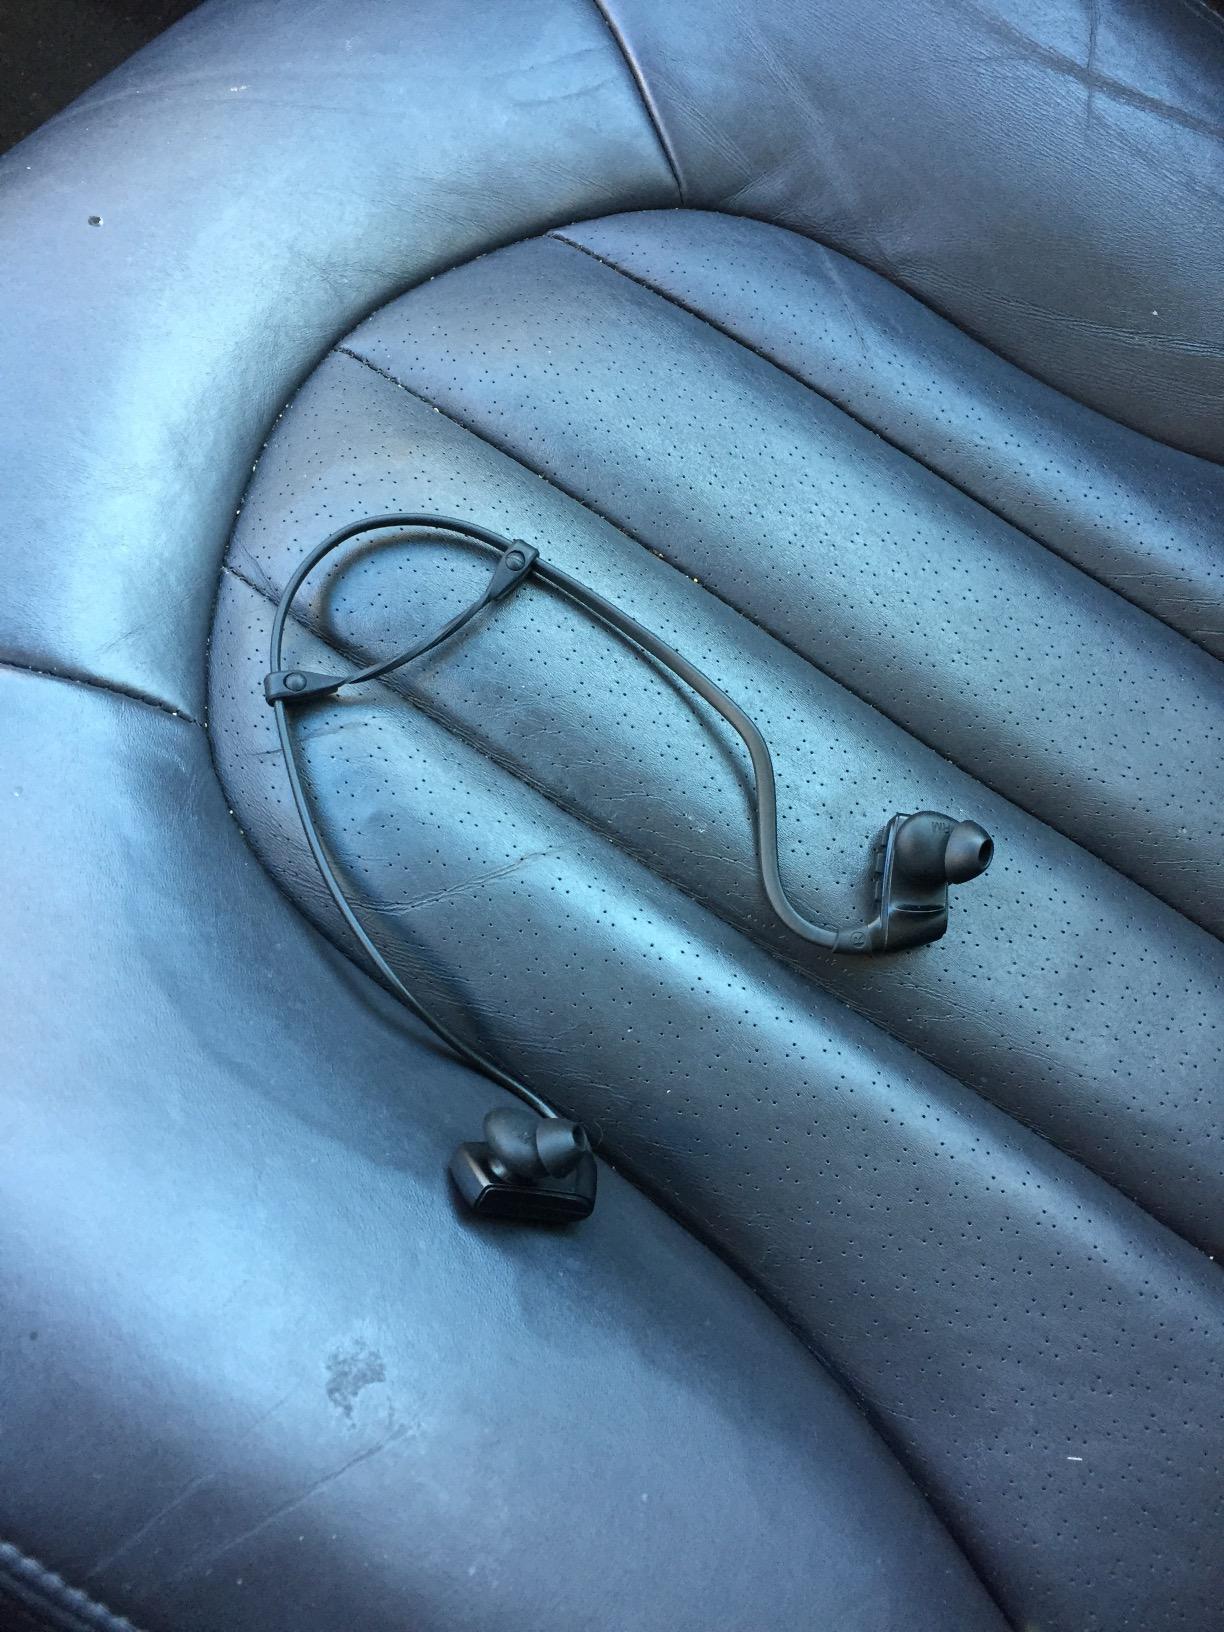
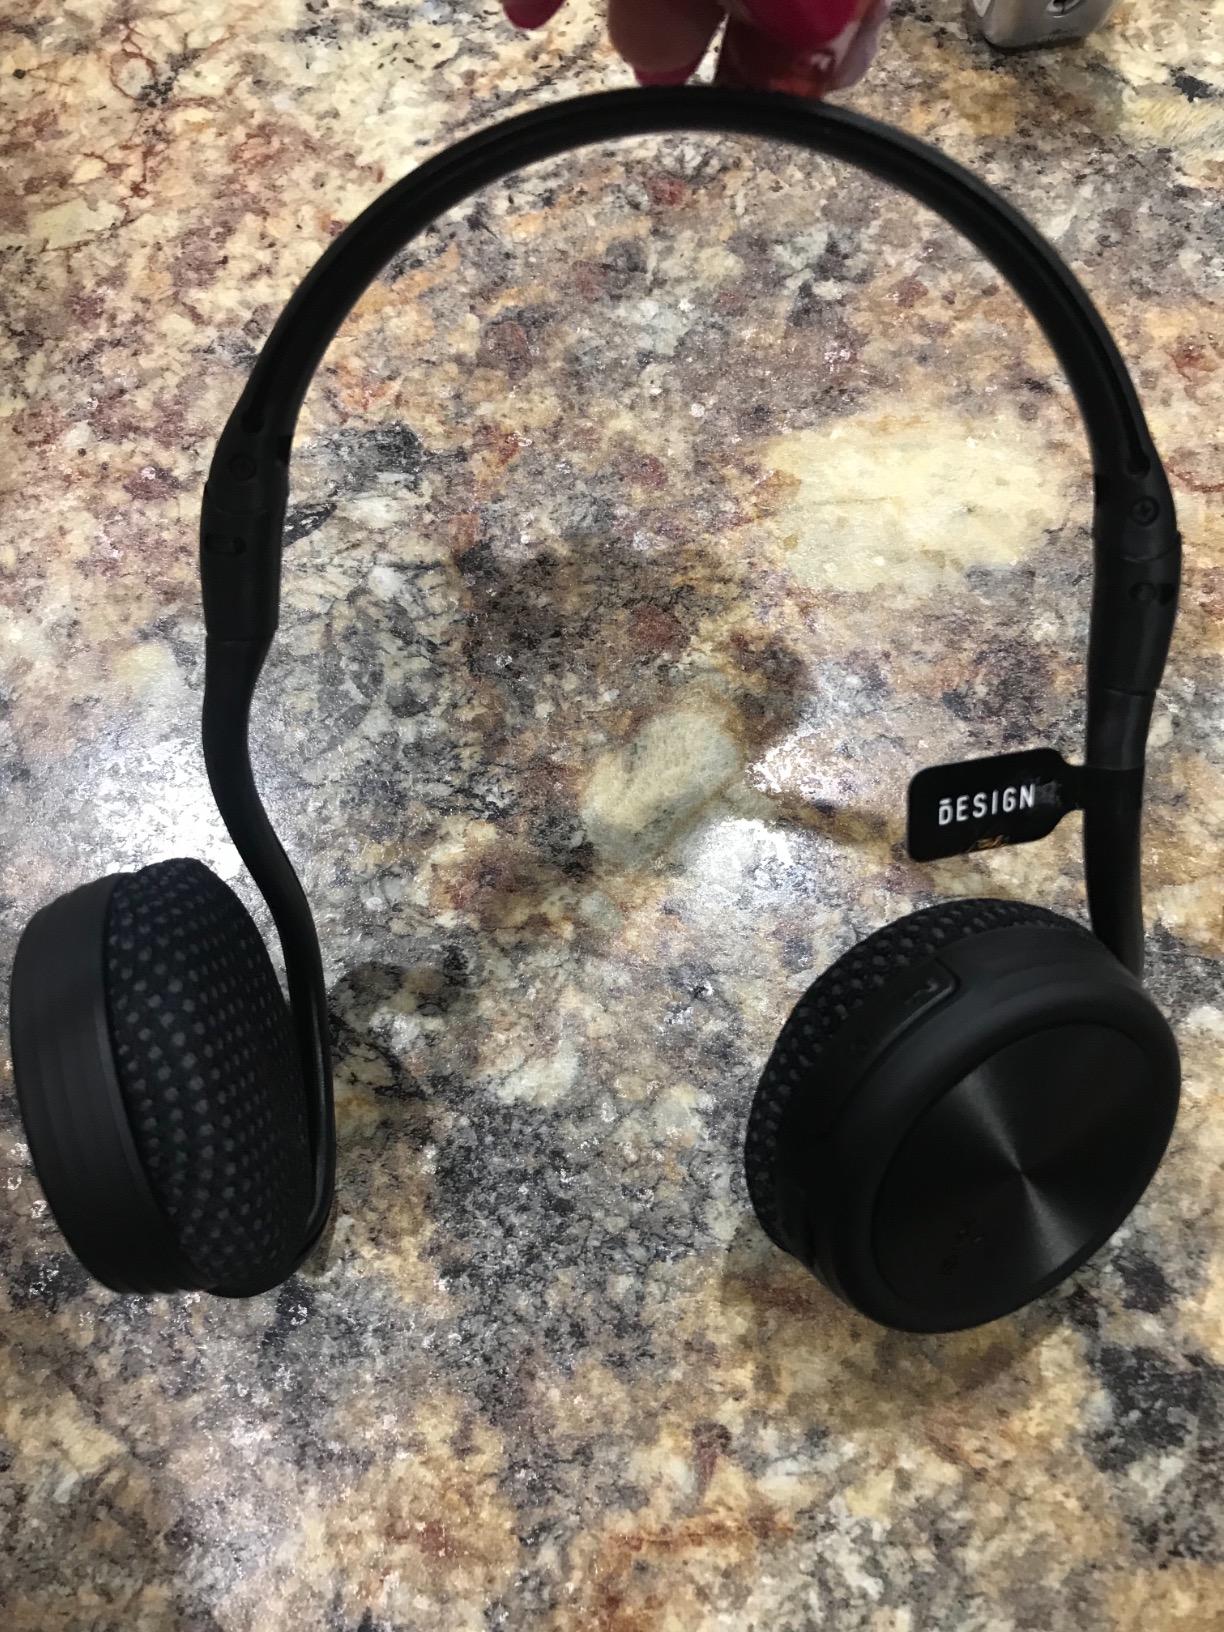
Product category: headphones
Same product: no